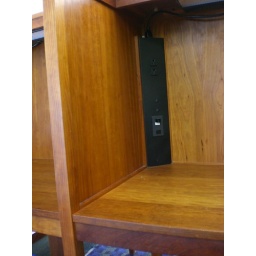
Each study table in the library has its own plug and lights. How nice.